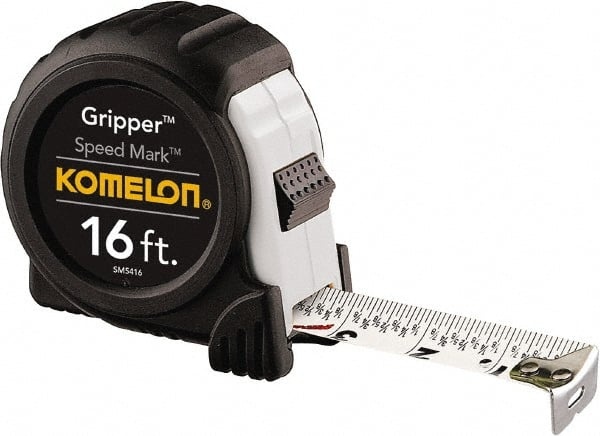
Komelon - 16' x 1" White Stainless Steel Blade Tape Measure
Item #: 40591224 Brand: Komelon Model #: SM5416 Product Specifications Length (Feet) 16.00 Width (Inch) 1 Graduation (Inch) 1/16 Blade Material Stainless Steel Case Material ABS Plastic Blade Color White Case Color Black/Silver Graduation Style Inch Belt Clip No PSC Code 5210
Brand: Komelon
Category: Hardware > Tools > Measuring Tools & Sensors > Tape Measures